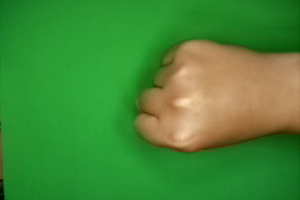
Label: rock